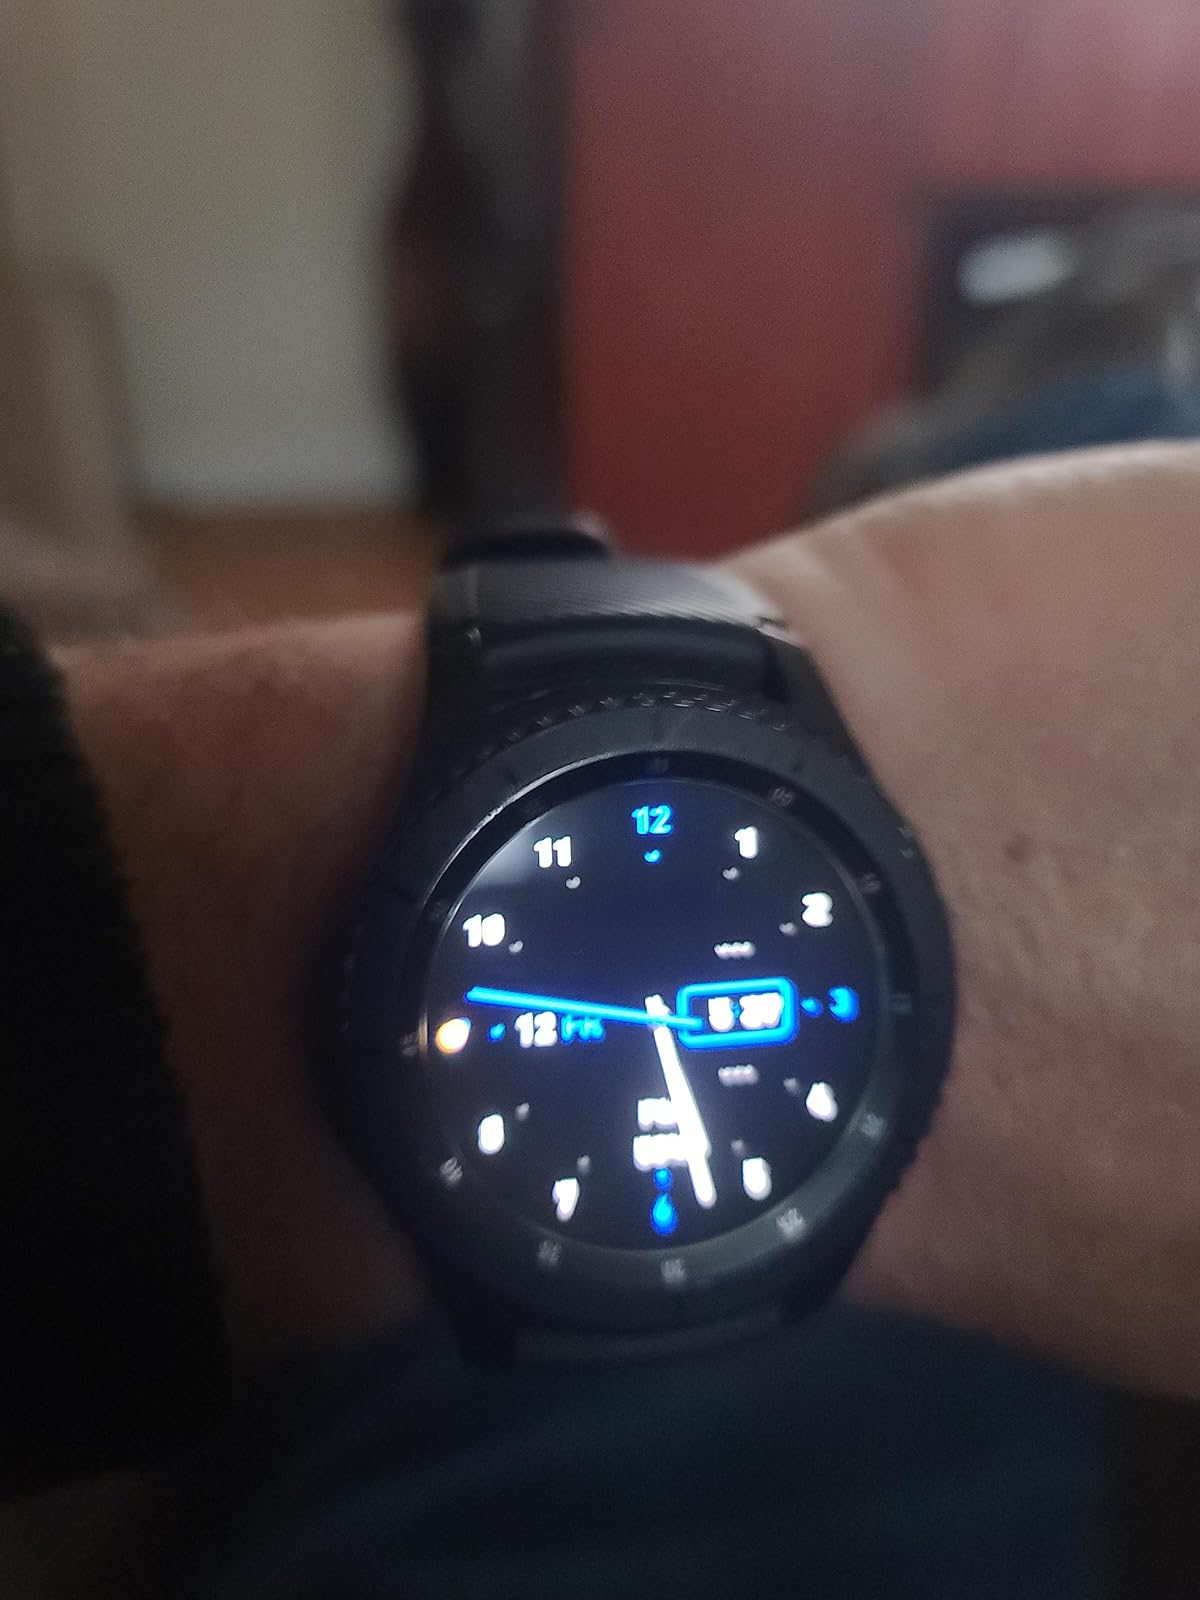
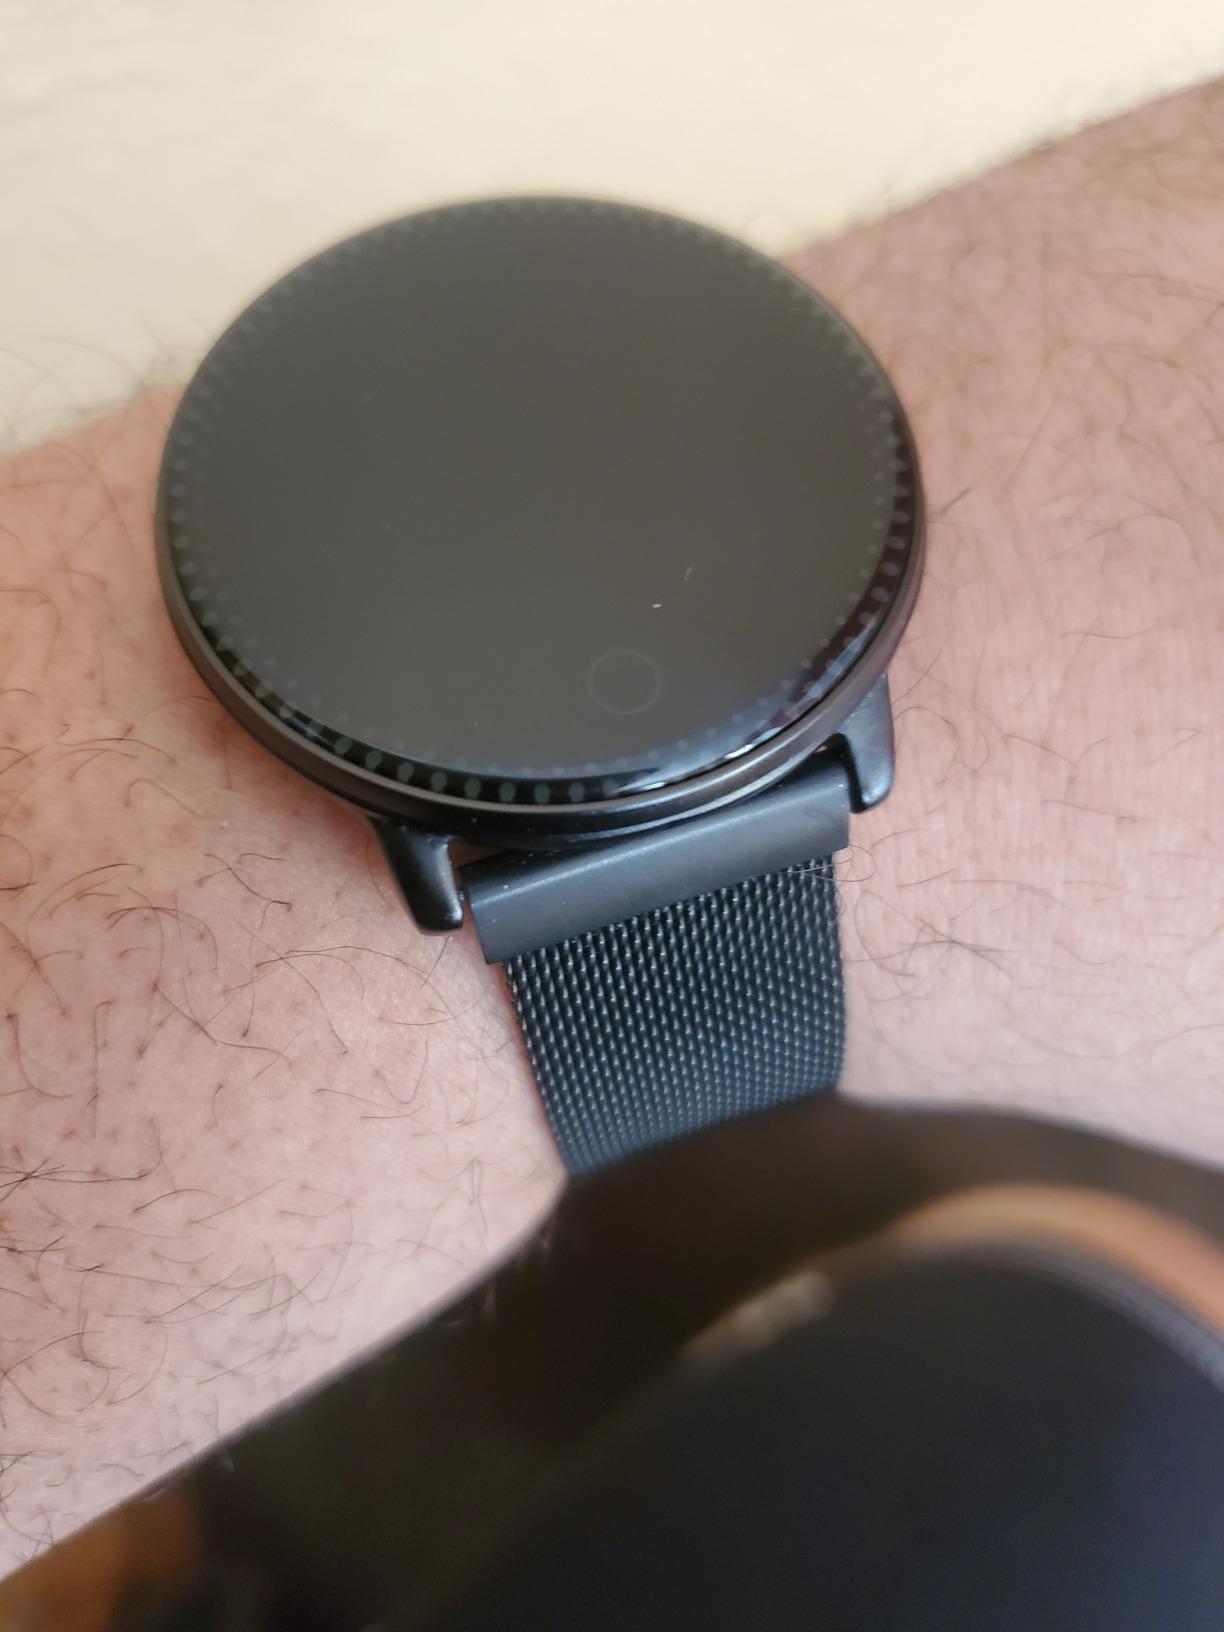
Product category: smartwatch
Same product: no